Emanuel Benjamin Vella

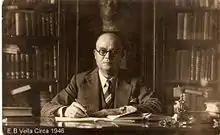

Emanuel Benjamin Vella, also known as E. B. Vella, was a Maltese schoolteacher and writer. He was born in Mosta on 20 June 1898 to Clement Vella and his wife Carmela "née" Azzopardi. He was a member of the Maltese Writers Association. He died in Mosta on 2 May 1946. A primary school in Mosta is named after him.